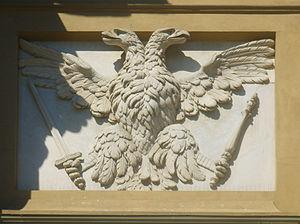
Florence a été fondée pendant l'époque romaine, en 59 av. J.-C., près du fleuve Arno. Elle n'a été qu'une simple bourgade jusqu'au XIIᵉ siècle, début de son essor économique et artistique qui dura jusqu'au XVIᵉ siècle. Florence est également le berceau de la langue italienne moderne, fondée sur l'œuvre de Dante.